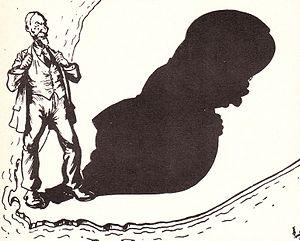
Jan Christiaan Smuts, était un avocat, un militaire, un philosophe et un homme d'État d’Afrique du Sud.